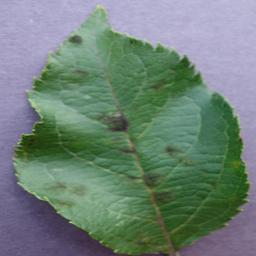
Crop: apple
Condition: scab